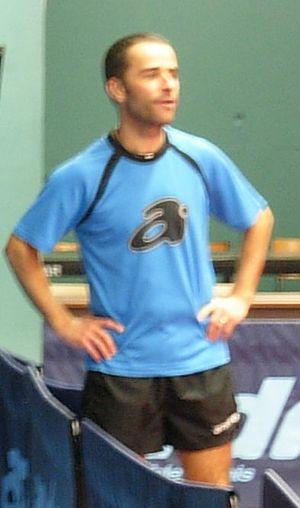
Le pongiste Damien Eloi lors d'un entrainenement le 11 mars 2012
Damien Éloi est un joueur de tennis de table né le 4 juillet 1969 à Vire, champion de France en 2004.